Annie Machon

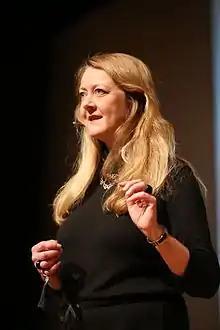
Machon in 2013

Annie Machon (born 1968) is a former British MI5 intelligence officer, author, and public speaker. In 1996, she resigned from MI5 in order to help David Shayler reveal a series of alleged crimes committed by the agency. Afterward, they went on the run around Europe for a month, lived in hiding for a year and in exile for two, before returning voluntarily. Machon was never charged with a crime. Subsequently, she has become a media commentator, author, political campaigner, and international public speaker on a wide variety of geopolitical issues. She has also featured in a number of films and TV documentaries, including "The Culture High", "Digitale Dissidenten", and "".